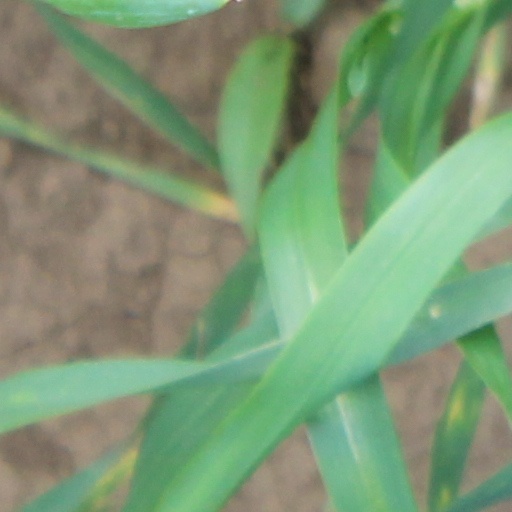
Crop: wheat